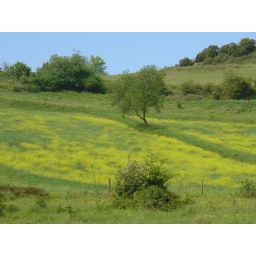
tree by green and yellow